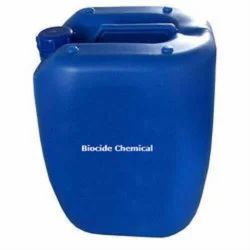
Label: Cooling_Tower_Biocide_Chemical